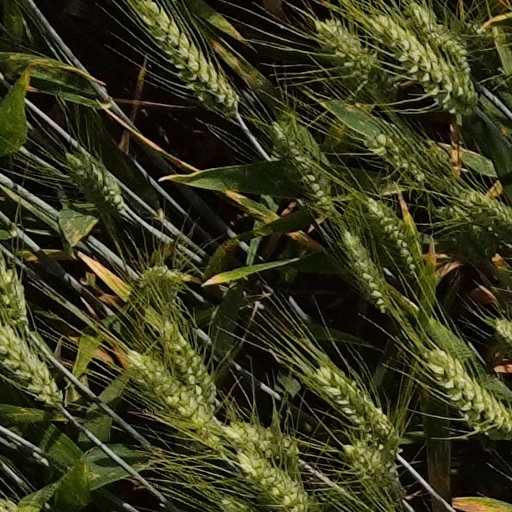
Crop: wheat